Colin Haley

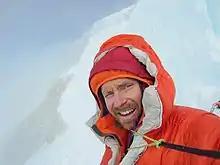
Colin Haley self portrait during the first solo ascent of the Infinite Spur, Mount Foraker, Alaska.

Colin Haley (born 2 September 1984) is an American alpinist known for fast ascents of technical routes on mountains around the world. Haley is perhaps best known for his traverse of The Torres (Cerro Torre, Torre Egger, Punta Herron, and Aguja Standhardt), first with Rolando Garibotti in 2008, and subsequently with Alex Honnold - this time completing the traverse in under 24 hours.